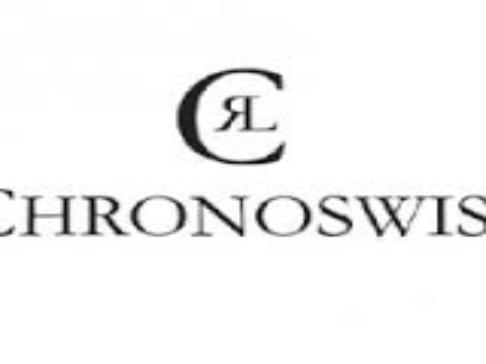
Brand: Chronoswiss-2
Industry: Electronic